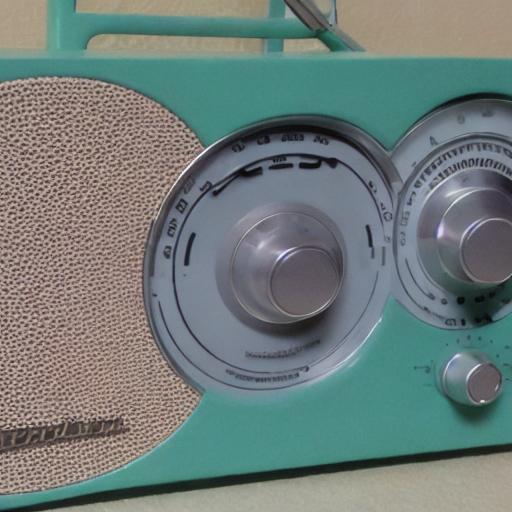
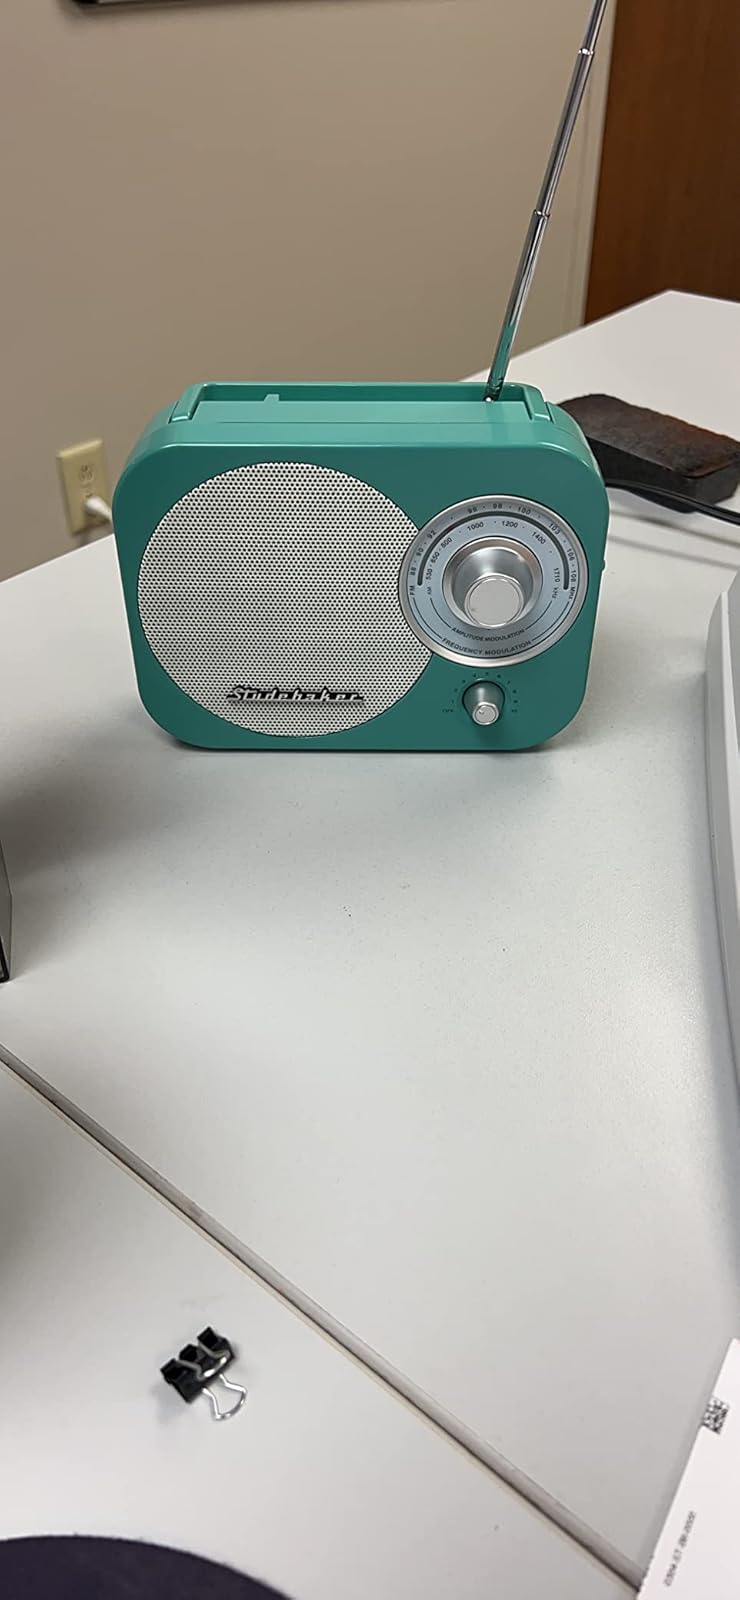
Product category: radio
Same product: no